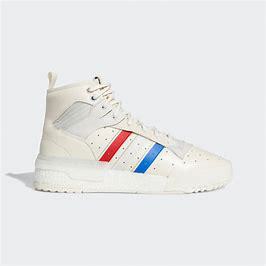
Brand: adidas
Model: originals Adidas Originals Rivalry Rm